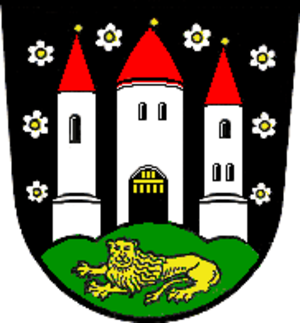
La Samtgemeinde Dahlenburg est une Samtgemeinde, c'est-à-dire une forme d'intercommunalité de Basse-Saxe, de l'arrondissement de Lunebourg, au nord de l'Allemagne. Elle regroupe 5 municipalités.
Dahlenburg est une municipalité allemande du land de Basse-Saxe et l'Arrondissement de Lunebourg. En 2014, elle comptait 3 304 hab.